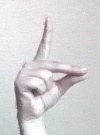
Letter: ta